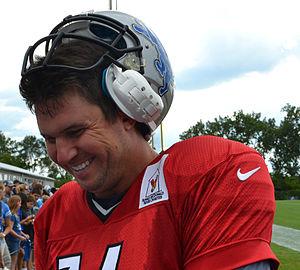
Shaun Christopher Hill, né le 9 janvier 1980 à Parsons au Kansas, est un joueur américain de football américain évoluant au poste de quarterback.